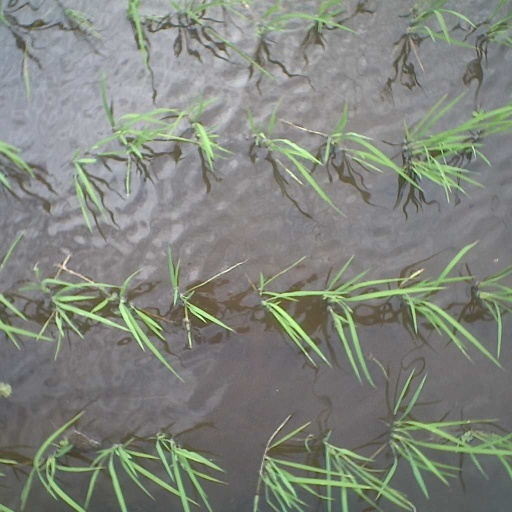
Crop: rice